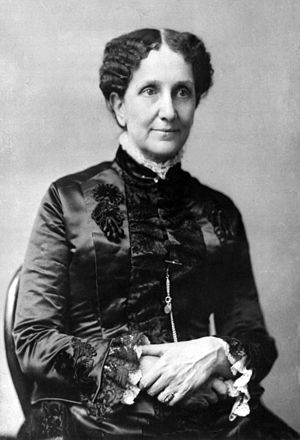
Mary Baker Eddy
Mary Morse Baker, bedre kendt som Mary Baker Eddy, grundlagde bevægelsen Christian Science i 1879.